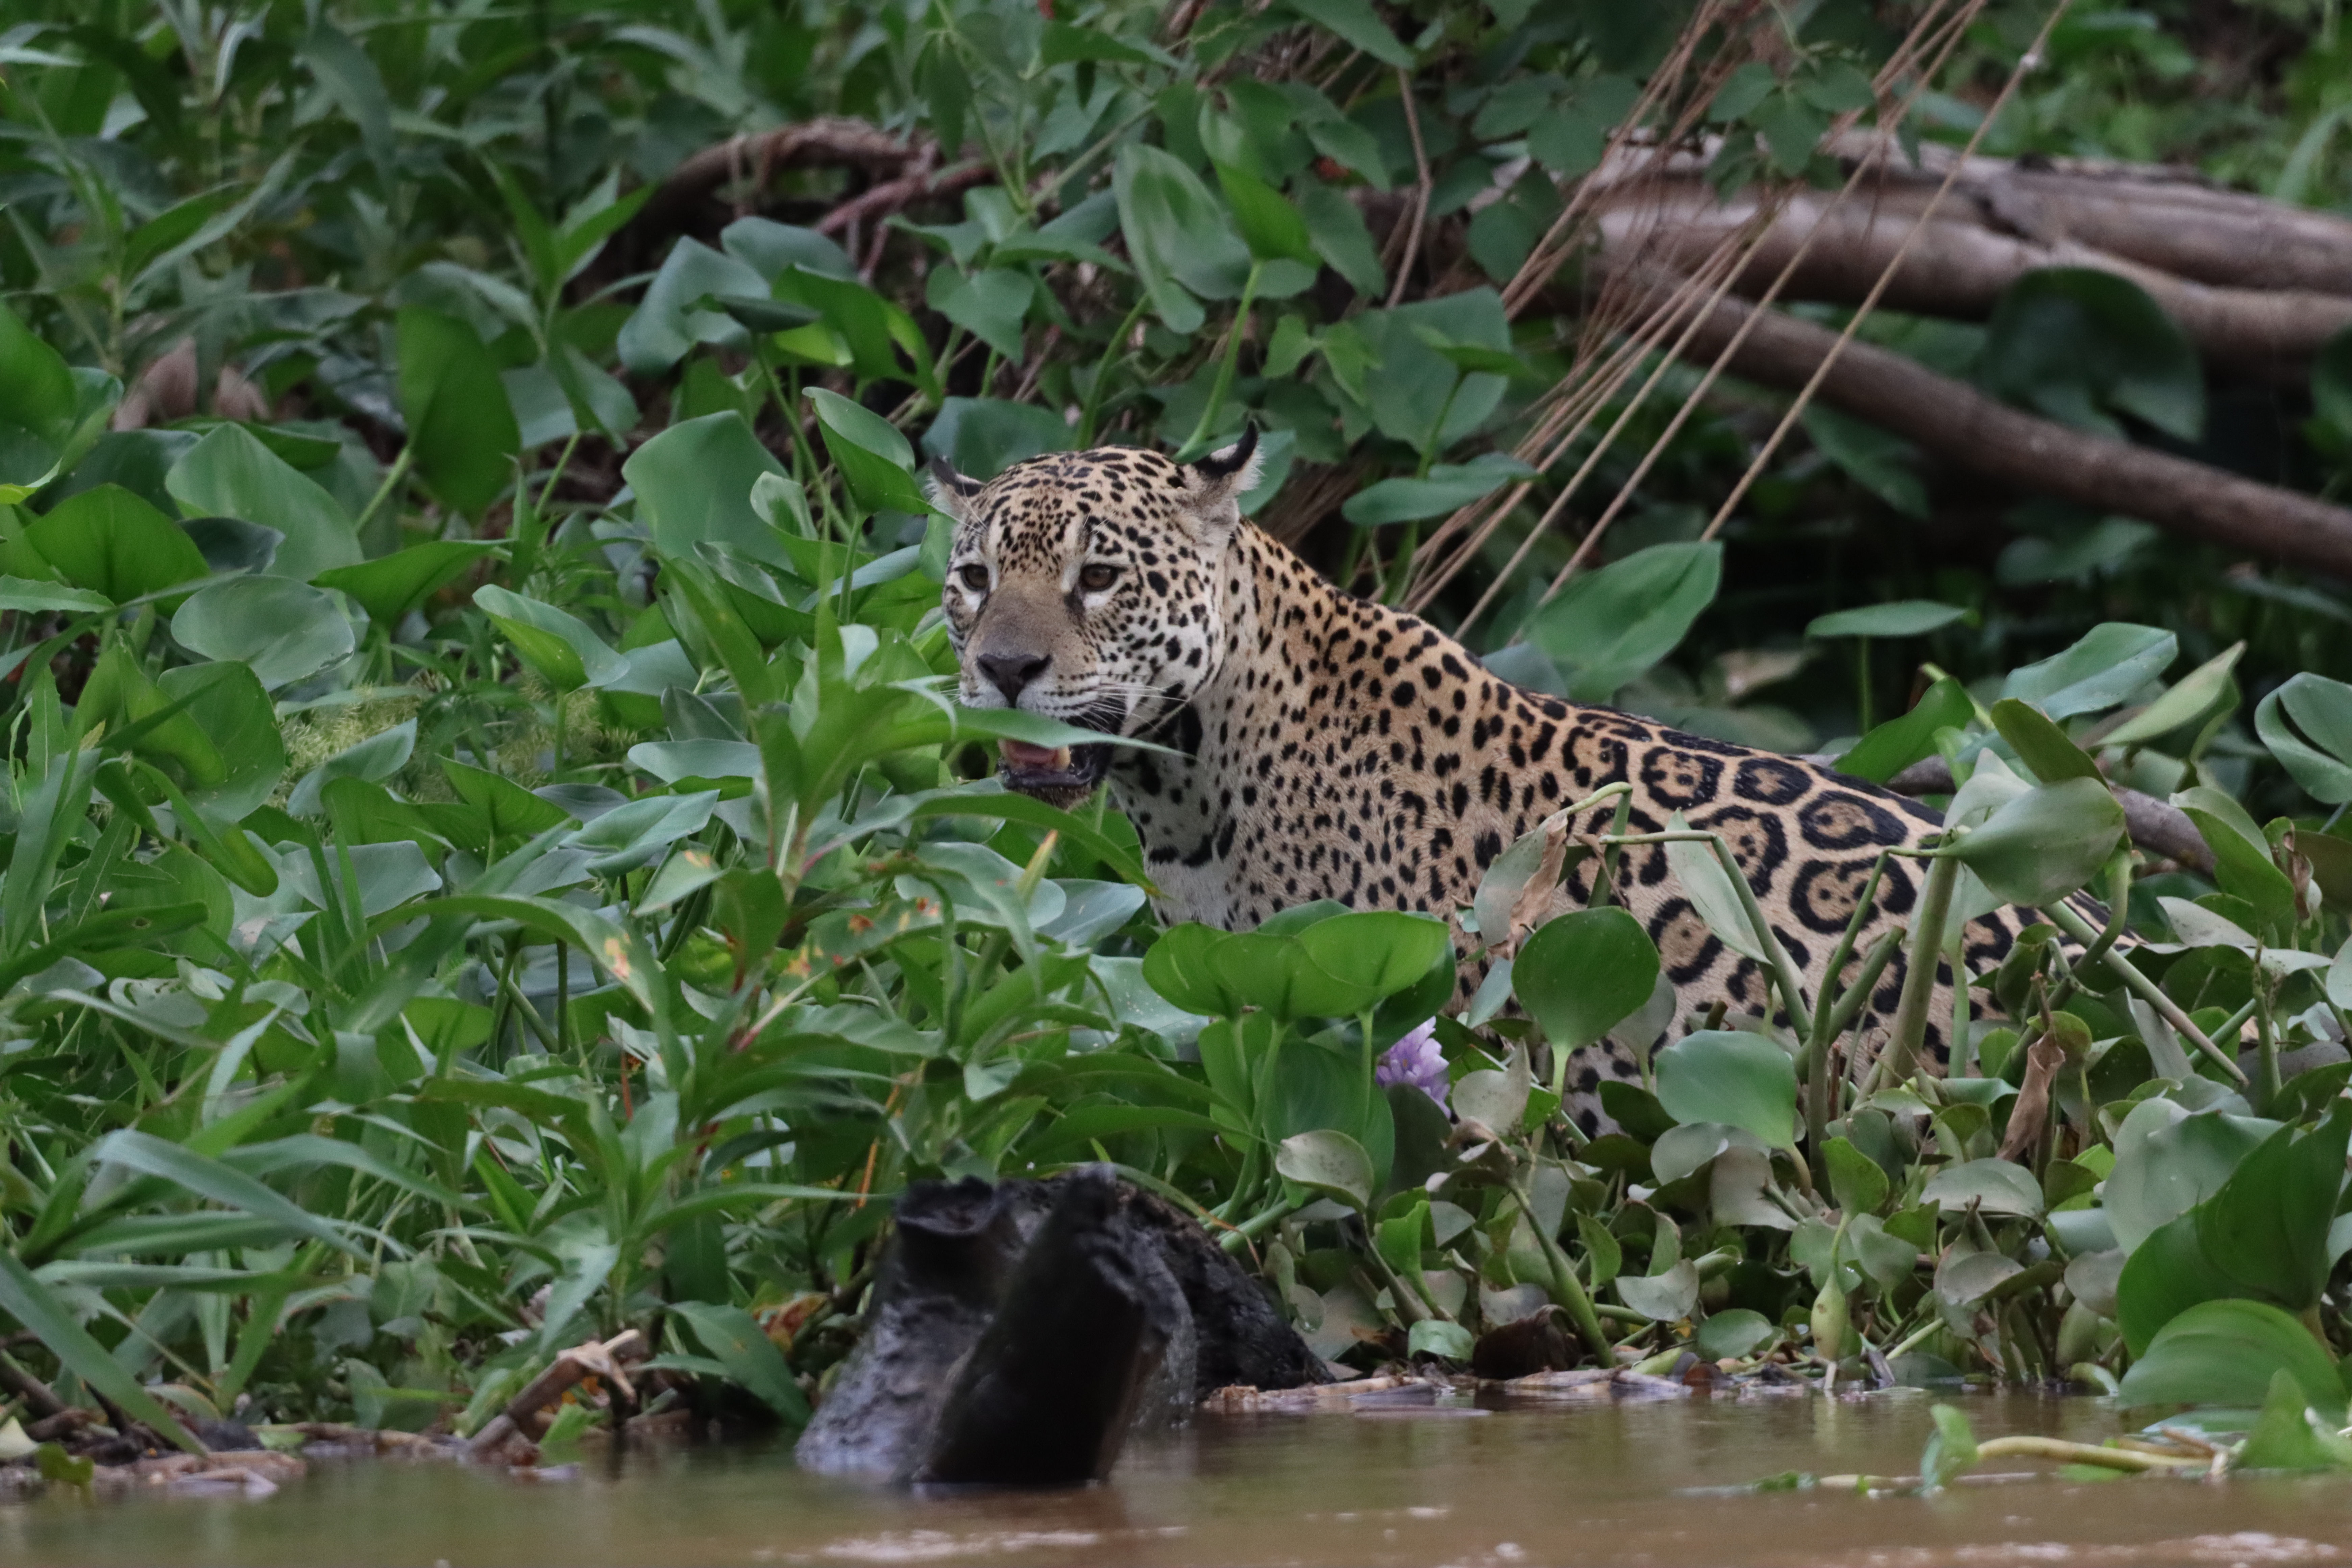
Jaguar: Marcela